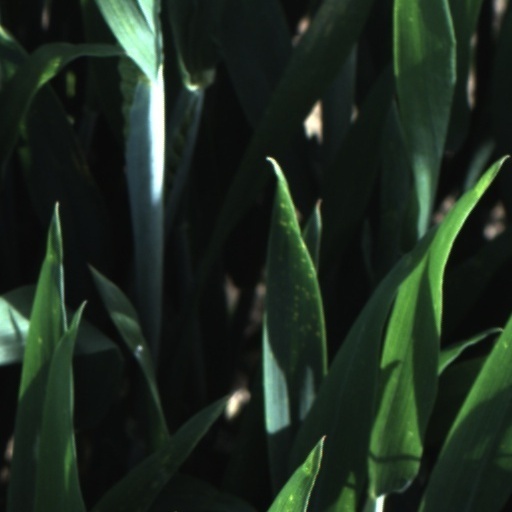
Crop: wheat